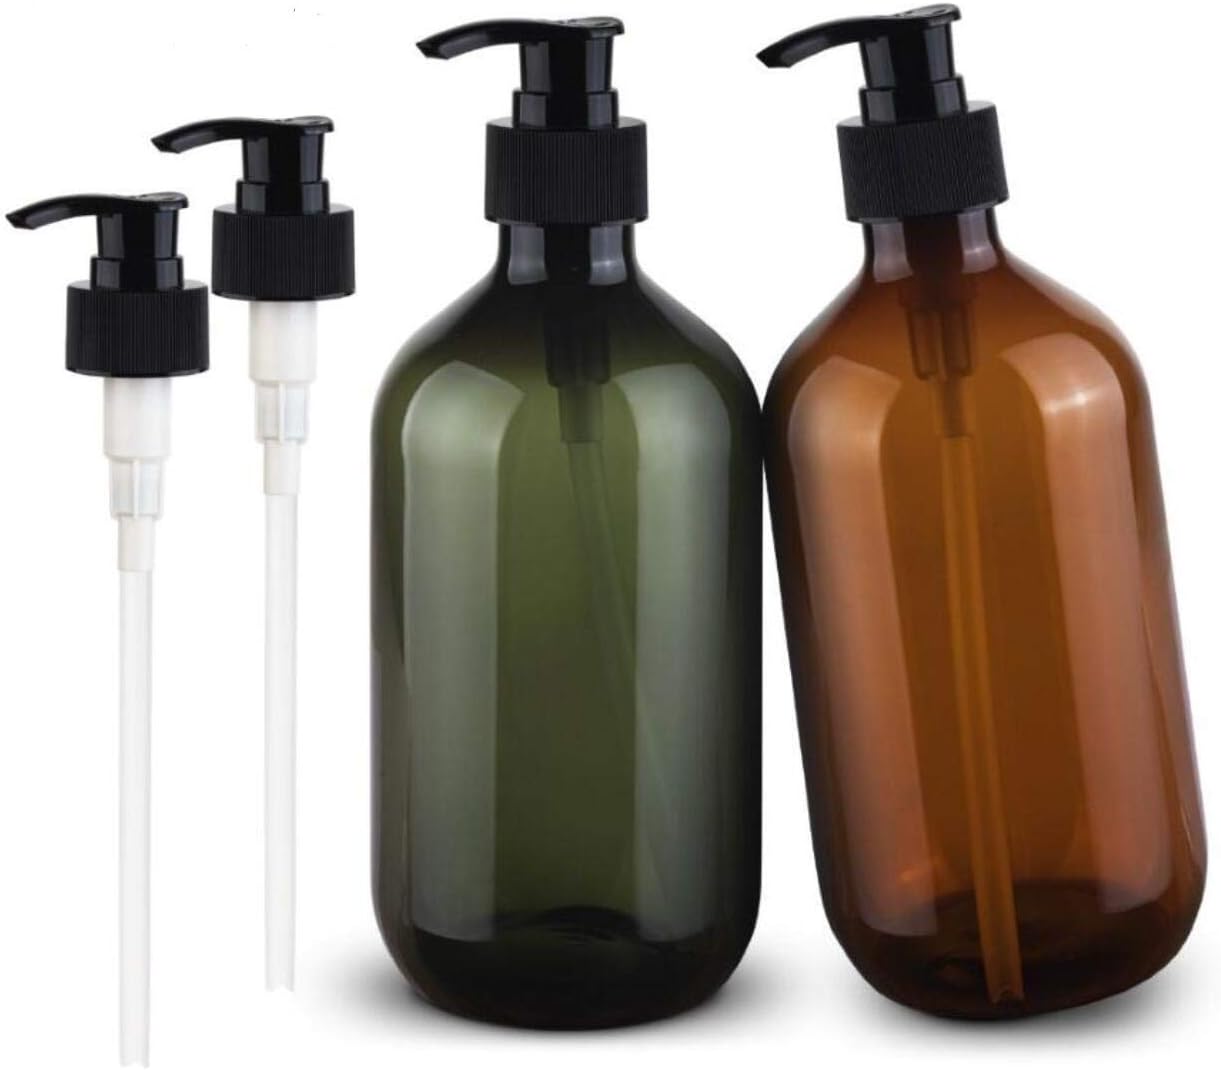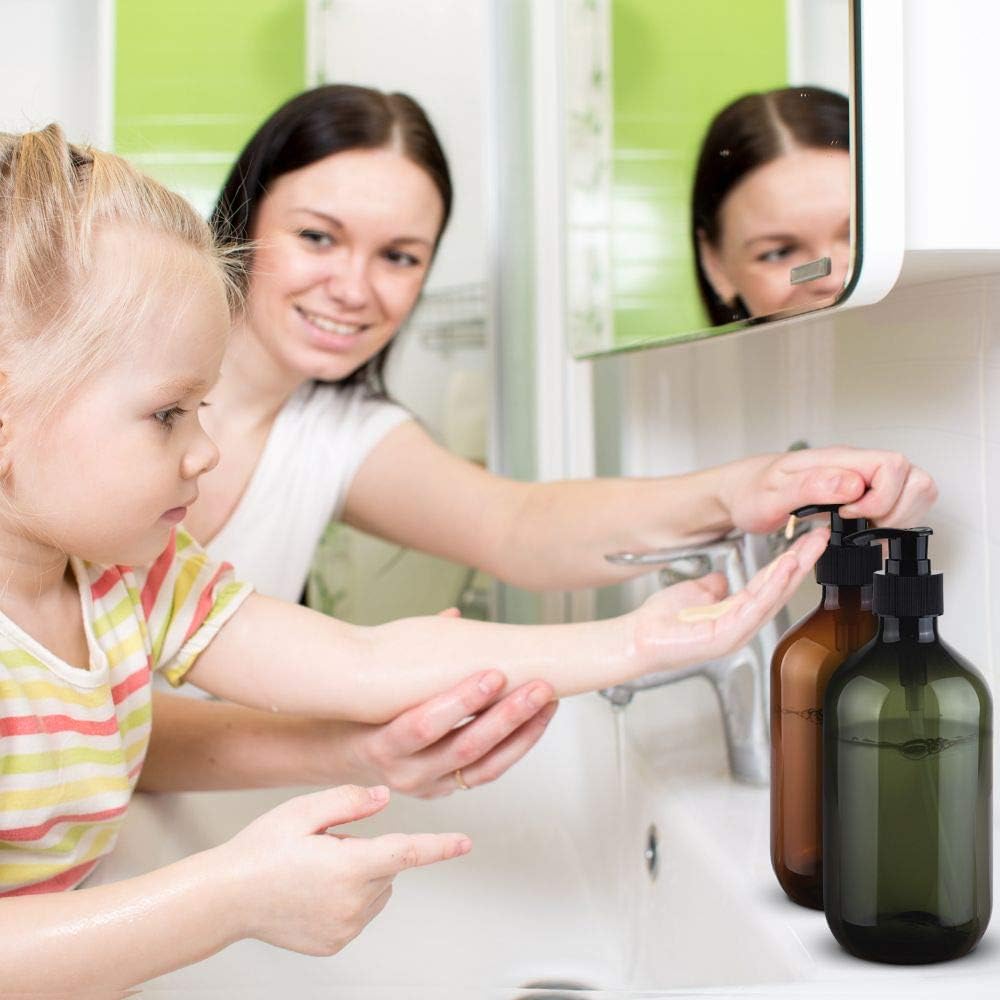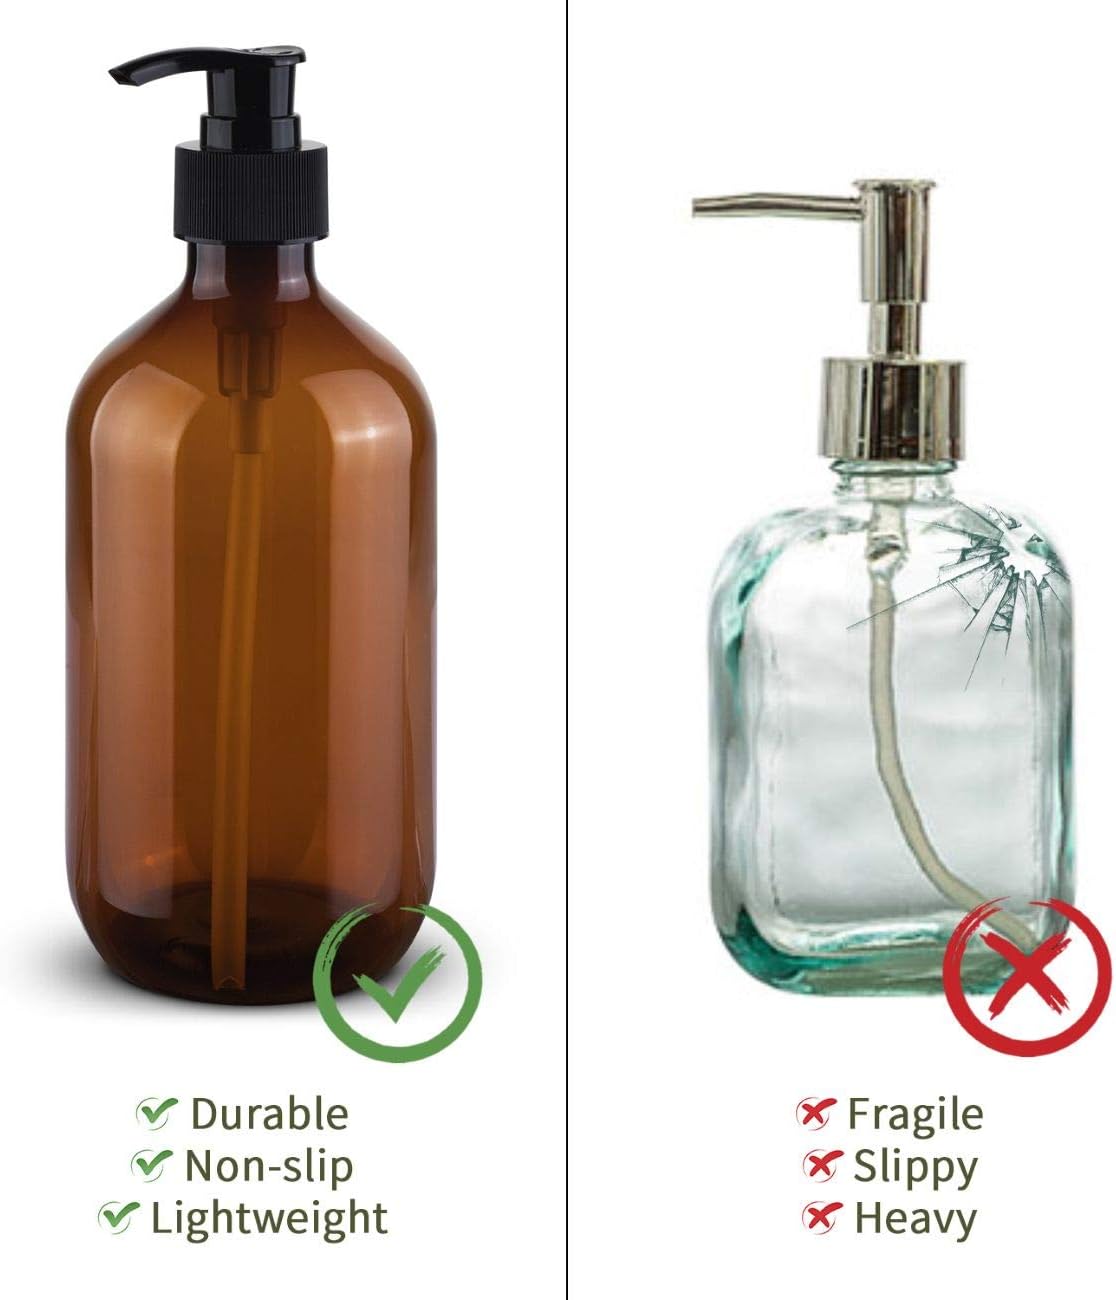
17oz Plastic Soap Dispenser, Hand Dish Soap Dispenser for Kitchen Bathroom Countertop, Refillable Lotion Liquid Soap Pump Bottles, Amber Green,2 Pack 2 Extra Pumps 1 Carry Bag
Category: Amazon Home
Have you ever confused when two same soap dispenser place together and you have to figure out which one is for hand soap, cream,dish,body wash, shampoo,condition,etc? Have you ever found the soap dispenser just last for few days, it slipped from your hand and broke into sharp pieces? and you worried a lot if hurt your love one? Have you ever found the pump from the soap dispenser just stuck there, the content can't came out? or it just spurt out suddenly? or it keep dripping after use? or leakage? Here is our PLASTIC SOAP DISPENSER offer you full solution. 🌿【EASY to USE】 The plastic soap dispenser with pump have 2 different colors in 1 set , easy to identify without using the label when you put different content into the bottle.2 extra pumps for back up so you always have the workable pumps available and use it as long as possible. 1 carry bag for you to carry out, easy and convenience 🌿【STURDINESS,THICKNESS,SAFE】 The soap dispenser is built to be superior, sturdy, leak proof and durable for long.The plastic soap dispenser made of thickness PET,lightweight but sturdy,durable and won't break into sharp pieces if falls, it truly safe for you and your family. 🌿【SMOOTH FLOW,WELL MADE PUMP】 The content come out with smooth flow when push the pump, pump head has leak-proof gasket to prevent liquid leakage, no dripping after use. 🌿【MULTI-USE】 The plastic soap dispenser is design for hand sanitizer ,hand & dish soap, liquid soap, body wash, shampoos,creams, homemade lotions,sunscreen ,etc. Use in the kitchen sink, bathroom countertop, laundry room, beauty salon. 🌿【LIFE LONG SATISFACTION】 Your satisfaction is our top priority, feel free to reach out if any questions. Money back promised if return. Specification: Bottom diameter: 3inch, Height: 7.48inch,17oz/500ml, size manual measured and might slightly different Notes: Twist the pump head to "Open" before use , the pump will be locked if turn to "Stop"
Features: 🌿MULTI-USE: The plastic soap dispenser is design for hand sanitizer ,hand soap, dish soap, liquid soap, body wash, shampoos,creams, homemade lotions,sunscreen and more. Use in the kitchen sink, bathroom countertop, laundry room, beauty salon. Capacity 17oz/500ml | 🌿EASY to USE: The plastic soap dispensers with pump have 2 different colors in 1 set , easy to identify each content from the bottle color when place them together. 2 extra pumps for back up so you always have the workable pumps available. 1 additional carry bag for you to carry out, easy and convenience | 🌿STURDINESS, THICKNESS,SAFE:The soap dispenser is built to be superior, sturdy, leak proof and durable for long.The plastic soap dispenser made of thickness PET, it won’t break into sharp pieces if it falls, keep you and your love one safe, especially safe for the kids and elderly. | 🌿SMOOTH FLOW, WELL MADE PUMP: The content come out with smooth flow when push the plastic pump, pump head contain leak-proof gasket to prevent liquid leakage, no dripping after used | 🌿LIFE LONG SATISFACTION: Your satisfaction is our top priority, feel free to reach out if you have any questions. Money back promised if return requested.